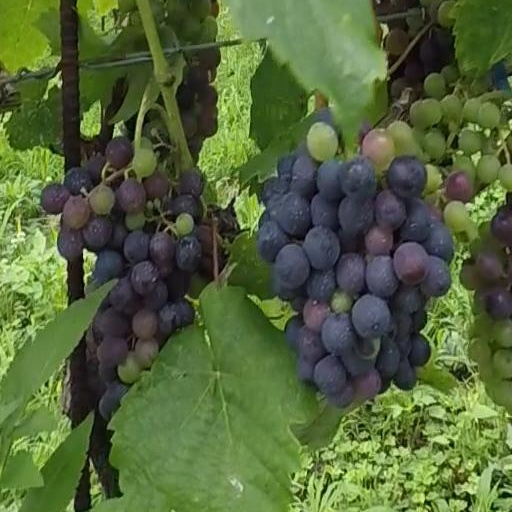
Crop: grape